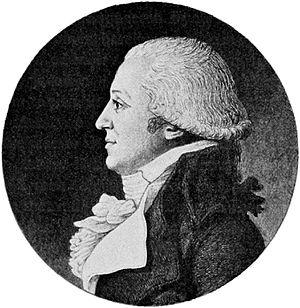
Stephanus Jacobus van Langen (1758-1847), était un fabricant de tissu de Leiden et d'un homme d'Etat du mouvement patriotique à l'époque de la République batave.Español: Stephanus Jacobus van Langen (1758-1847), era un fabricante de telas de Leiden y un estadista del movimiento patriótico en los tiempos de la República de Batavia.
Stephen van Langen ou Stefanus Jacobus van Langen, né le 2 avril 1758 à Leyde et mort le 27 mars 1847 à Bréda, est un homme politique néerlandais.